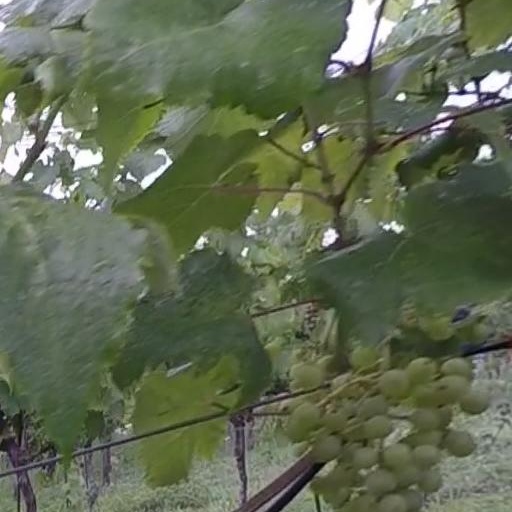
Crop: grape